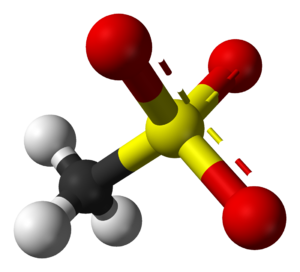
En chimie, un mésylate ou méthanesulfonate est un sel ou un ester de l'acide méthanesulfonique. Dans les sels, les mésylates sont présents sous forme d'anions CH₃SO₃– tandis que dans les esters, c'est le radical CH₃SO₃– comme dans le méthanesulfonate de méthyle. Lors de la modification de la dénomination commune internationale d'une substance pharmaceutique contenant le groupe ou l'anion, l'orthographe correcte est mésilate.